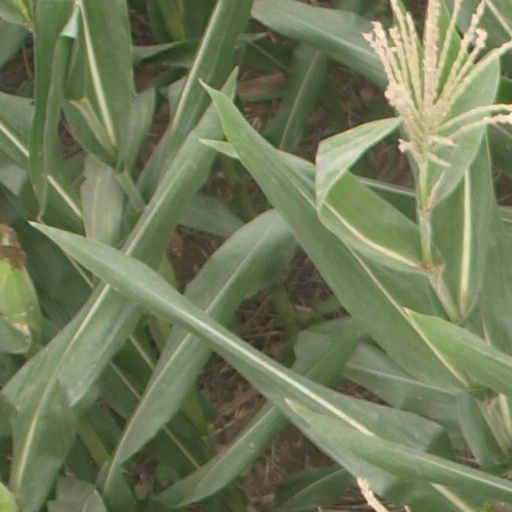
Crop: maize; corn